Robert Knight, 1st Earl of Catherlough

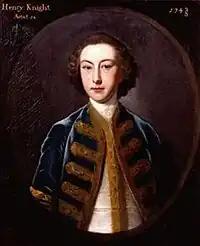
Hon. Henry Knight (1728–1762). Titled "Henry Knight Aetat (15?), 1743/4(?)". English School

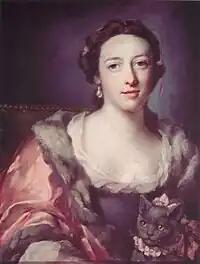
Henrietta Child, née Knight, by Francis Cotes. Collection of Lydiard Park

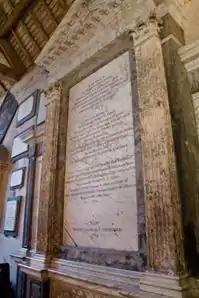
Funerary monument in Wootton Wawen Church erected by the Earl in memory of his legitimate children, who both predeceased him

Barrells Hall is situated in Ullenhall, Warwickshire.